Julius Anton Glaser

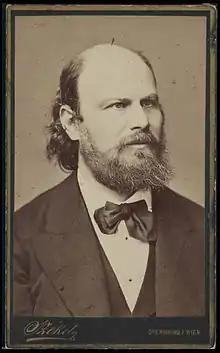
Julius Anton Glaser.

Julius Anton Glaser (born Joshua Glaser 19 March 1831 – 26 December 1885) was an Austrian jurist and classical-liberal politician. Along with Joseph Unger he is considered to be one of the founders of modern Austrian jurisprudence.